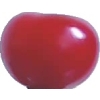
Label: images